Optical sorting

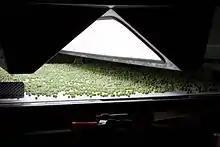
Optical sorters can function within visible light wavelengths as well as the IR and UV spectrums.

Driven by the need to solve previously impossible sorting challenges, a new generation of sorters that feature multispectral and hyperspectral imaging Optical Sorters.